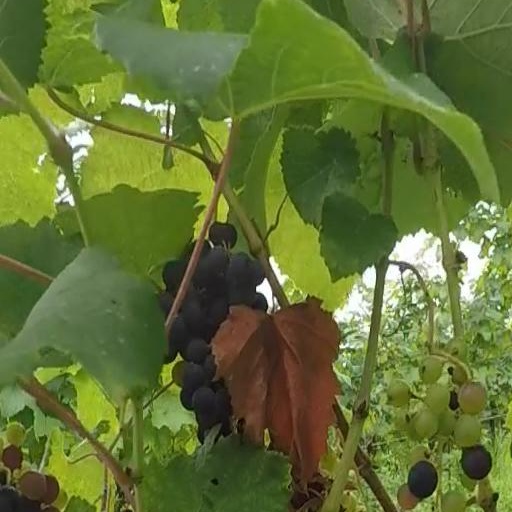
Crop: grape